Tagetes

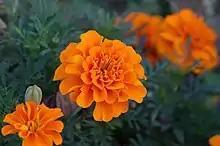
"Tagetes patula" flower heads

Depending on the species, marigold foliage has a musky, pungent scent, though some varieties have been bred to be scentless. Due to antibacterial thiophenes exuded by the roots, "Tagetes" should not be planted near any legume crop. Some of the perennial species are deer-, rabbit-, rodent- and javelina or peccary-resistant.